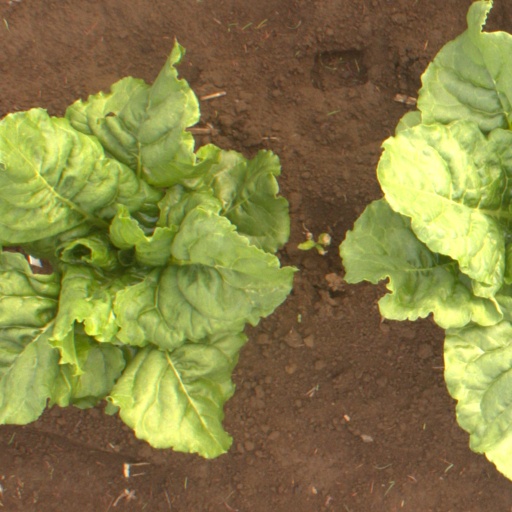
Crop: sugar beet